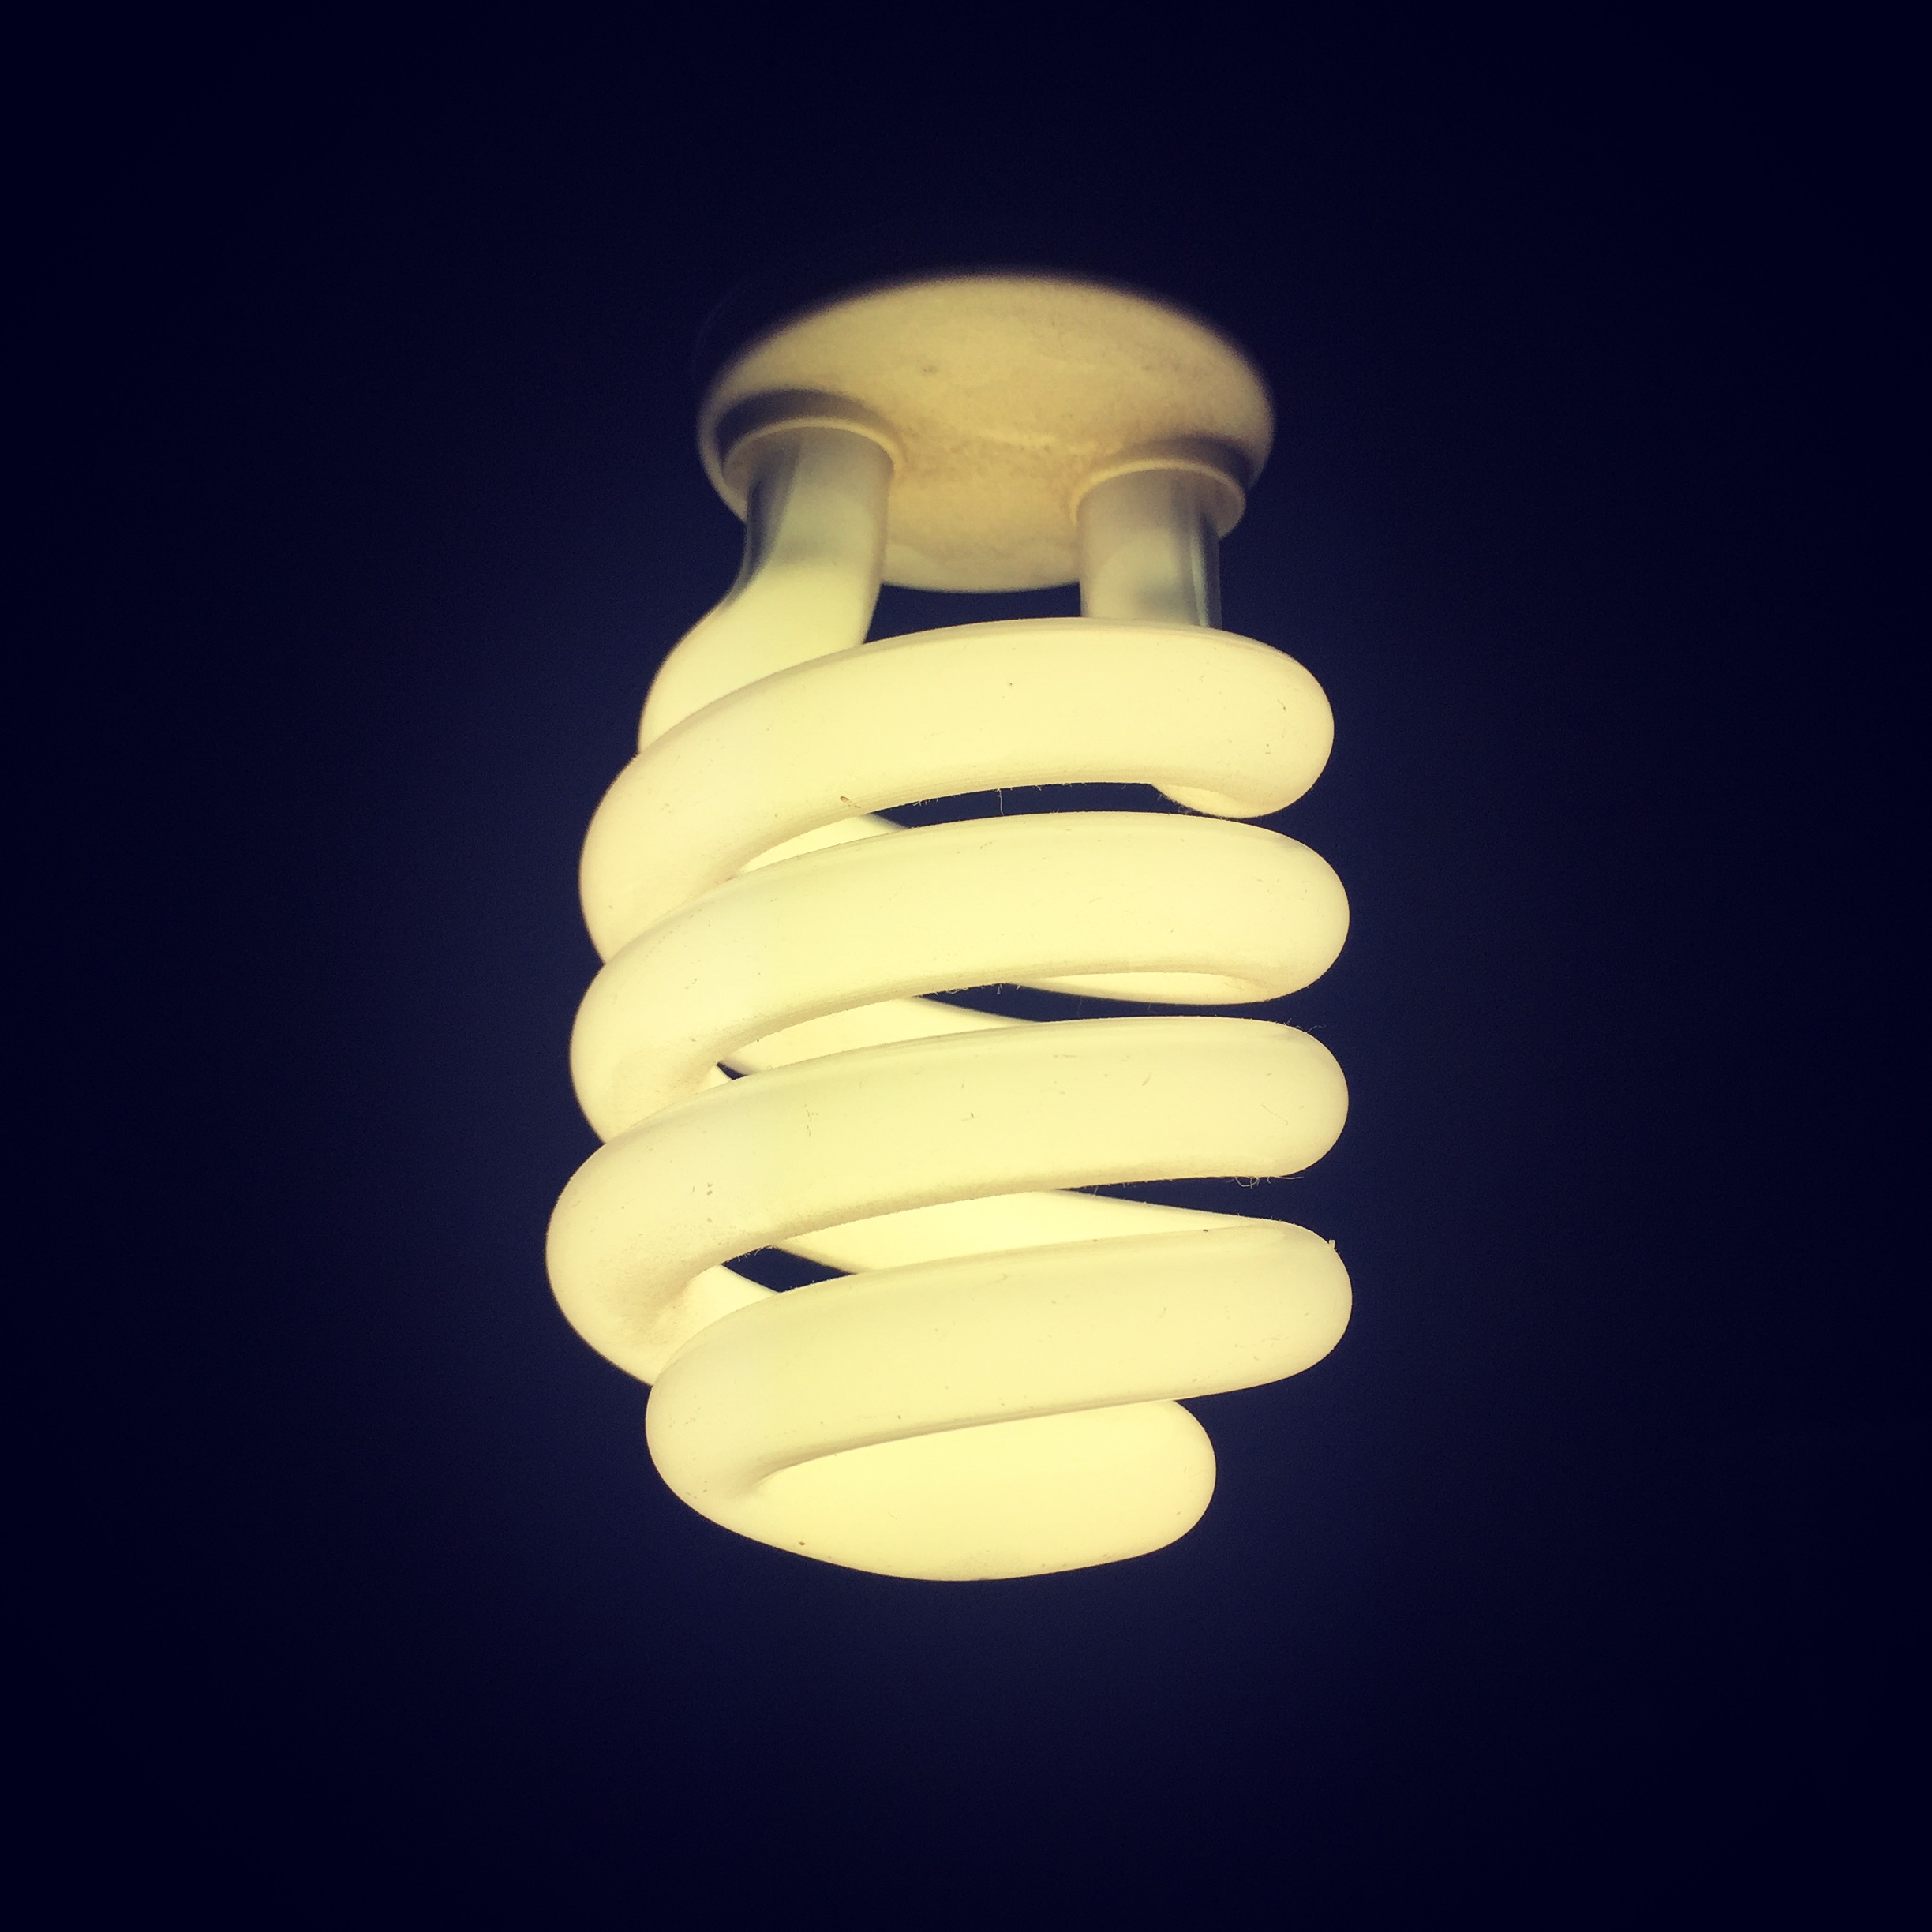
iphone, light, lighthouse, white, spiral, ceiling, blue, lamp, yellow, lighting, circle, product, lights, light fixture, argentina, iphoneography, project365, rodrigoparedes, buenosaires, ar, 160378, 160378com, www160378com, iphone6plus, macro photography, 033, incandescent light bulb